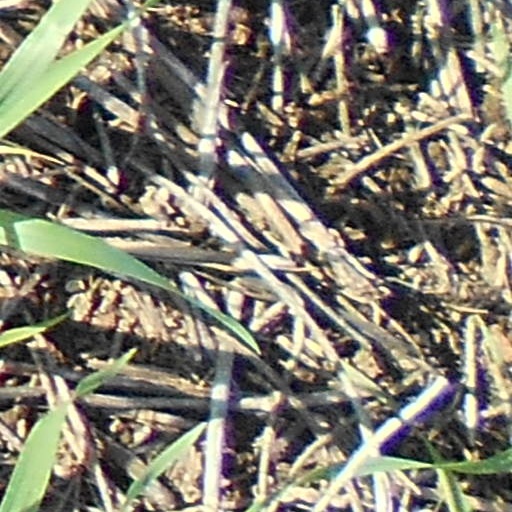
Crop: wheat